Lymantria dispar asiatica

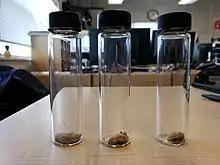
Egg masses found on merchant vessels in 2019

Regulations vary, but it is recommended to obtain inspections for all vessels which are active in far eastern Russia, Japan, Korea, and northern China. All shipping vessels could have egg masses, inside or outside the ship. As of August 2012, ships in the Pacific have had interceptions, while the Atlantic has had none.